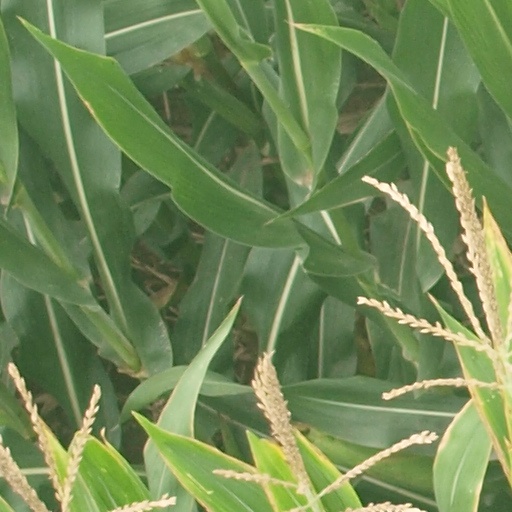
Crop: maize; corn